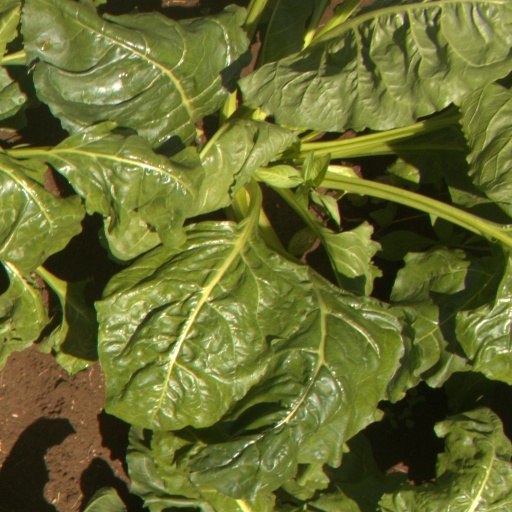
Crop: sugar beet